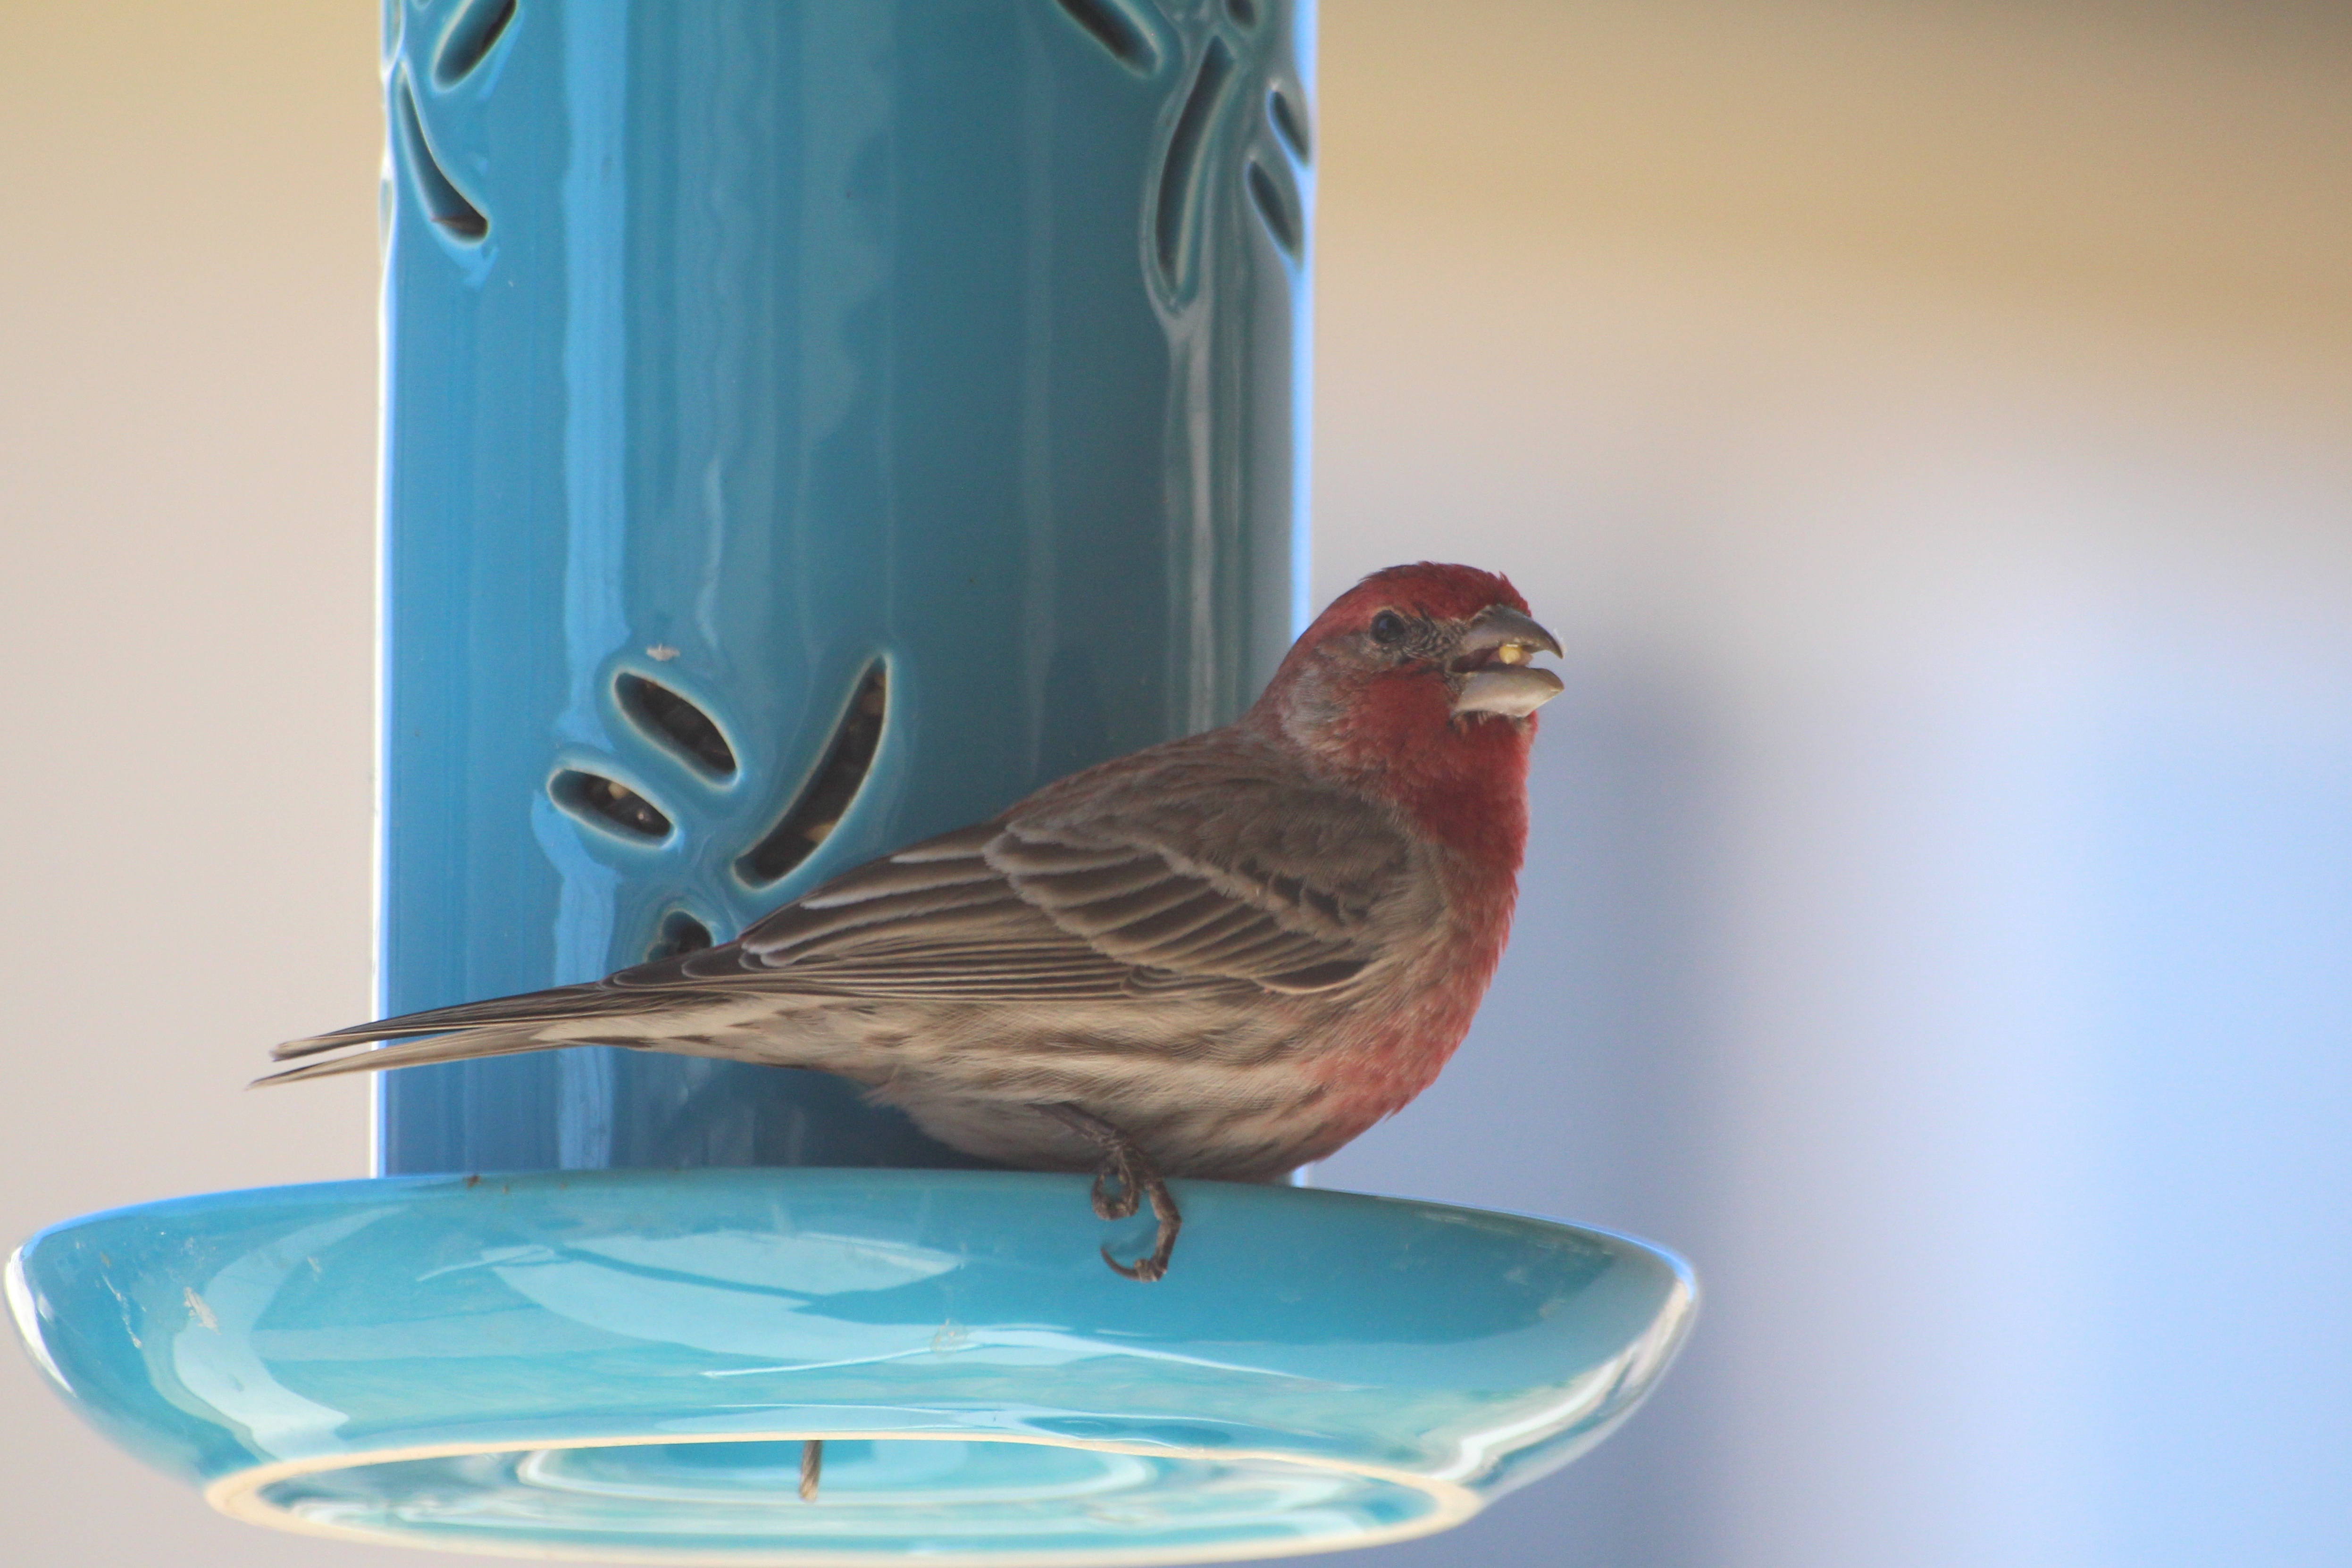
bird, blue, vertebrate, sparrow, finch, perching bird